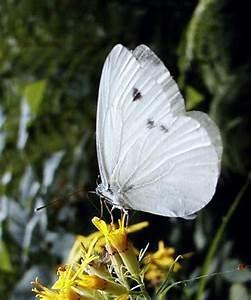
butterfly